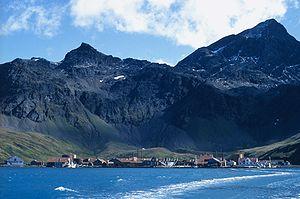
Une station baleinière est un port servant essentiellement à la chasse à la baleine. Ce type d'installations se retrouve à proximité immédiate des lieux où se trouvent les cétacés chassés, comme en Géorgie du Sud.